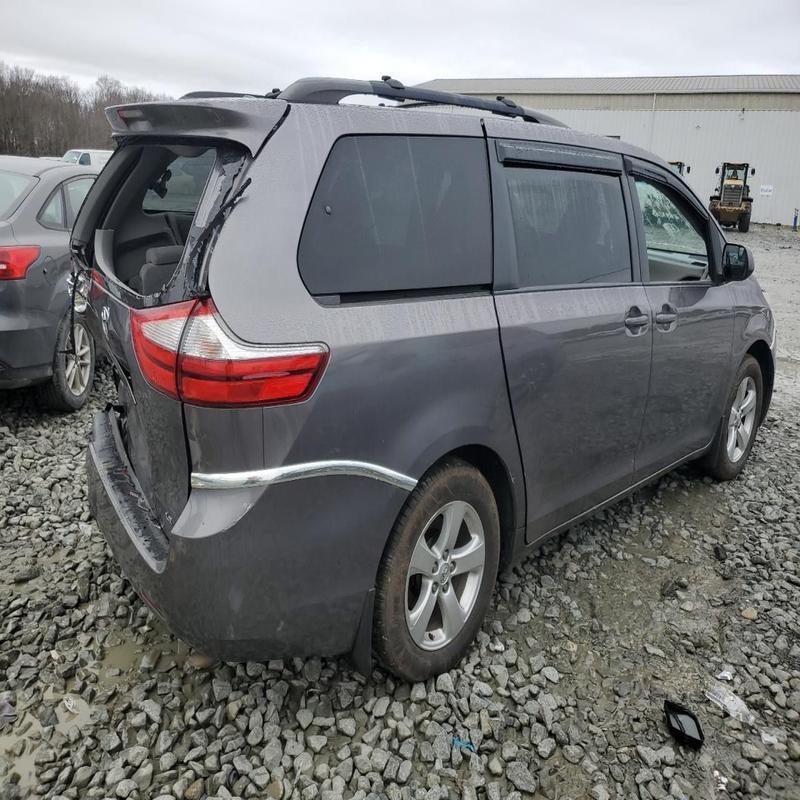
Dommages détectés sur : pare-brise arrière, malle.
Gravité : majeur